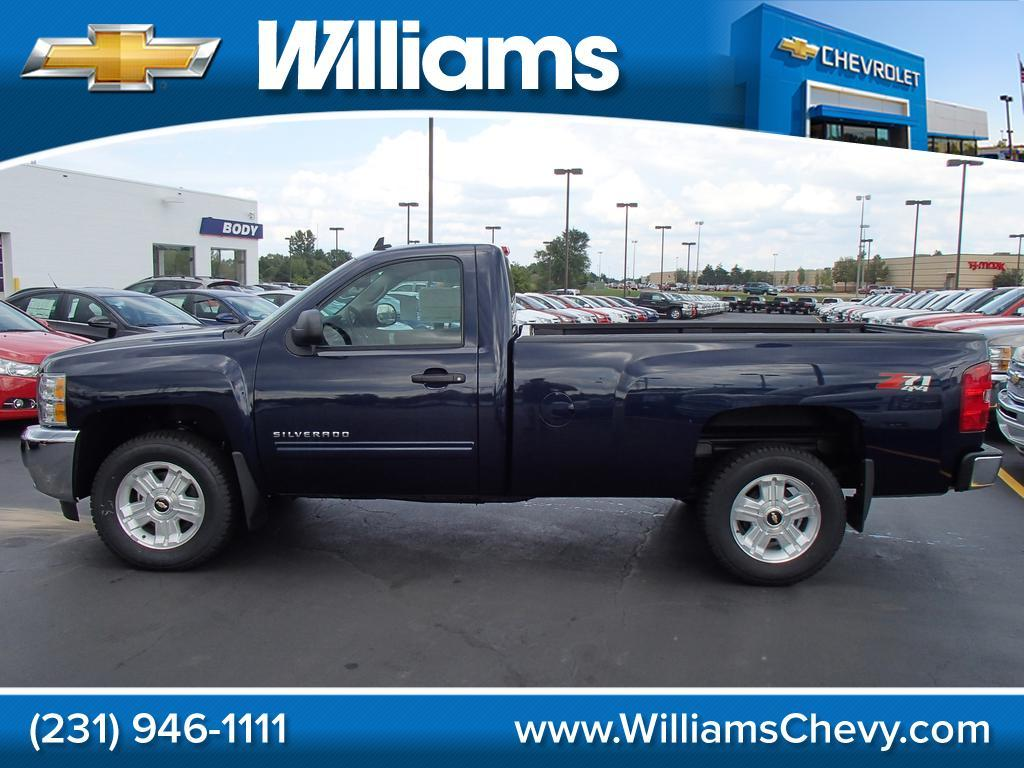
Car model: 2012 Chevrolet Silverado 1500 Regular Cab